Edward Cooper (mayor)

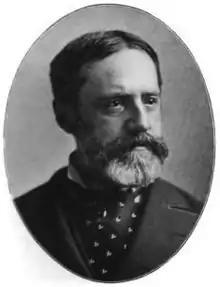

Edward Cooper (October 26, 1824 – February 25, 1905) was an American politician who served as the 83rd Mayor of New York City from 1879 to 1880 and the second president of the Cooper Union. He was the only surviving son of industrialist Peter Cooper.